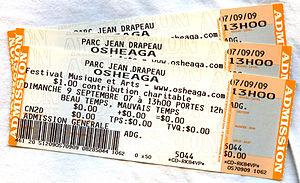
Le Festival musique et arts Osheaga est un festival de musique qui a lieu annuellement à Montréal au Québec depuis 2006.